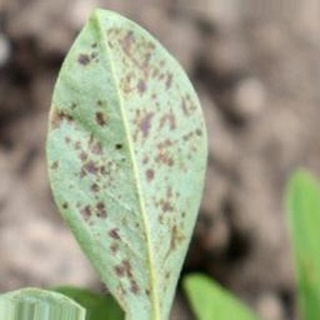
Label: groundnut_rust